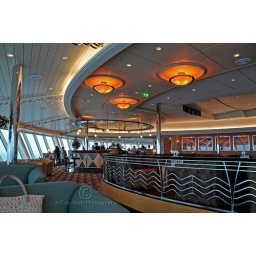
The Viking Crown Lounge on Royal Caribbean's &amp;quot;Mariner of the Seas&amp;quot;. The 360 degree lounge towers above the pool deck.